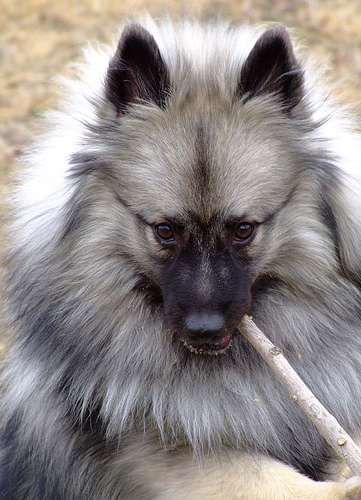
Breed: keeshond